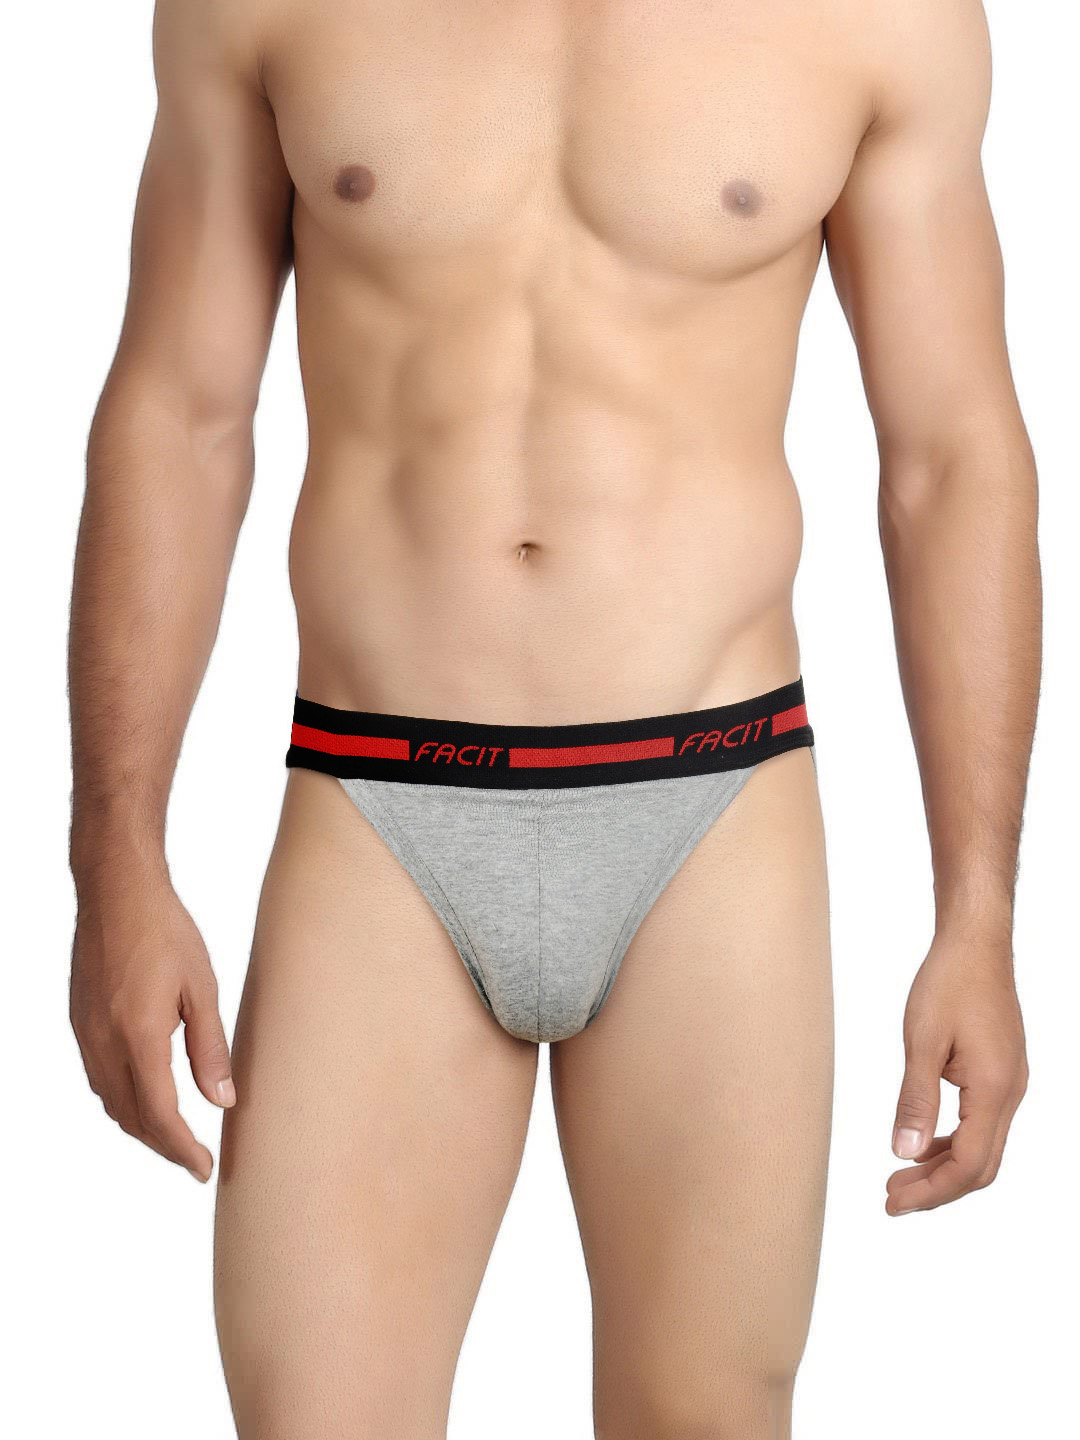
Facit Men Grey String Bikini Briefs
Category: Apparel / Innerwear / Briefs
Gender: Men
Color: Grey
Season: Summer 2016
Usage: Casual